Rowdy Inspector

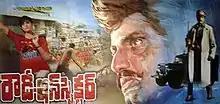
Theatrical release poster

Rowdy Inspector is a 1992 Telugu-language action film directed by B. Gopal and produced by T. Trivikrama Rao under the Vijayalakshmi Art Pictures. It stars Nandamuri Balakrishna, and Vijayashanti in the pivotal roles with the music composed by Bappi Lahiri.